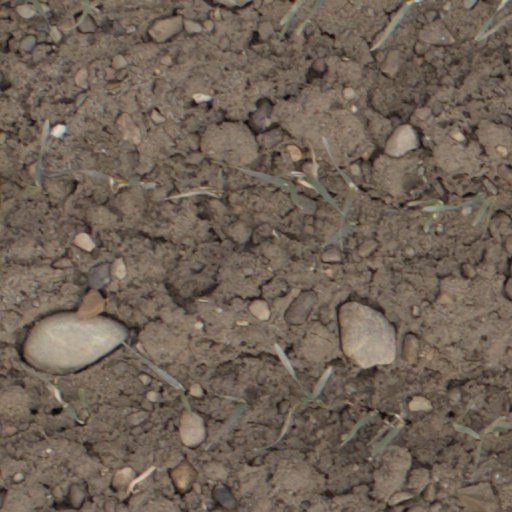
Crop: wheat